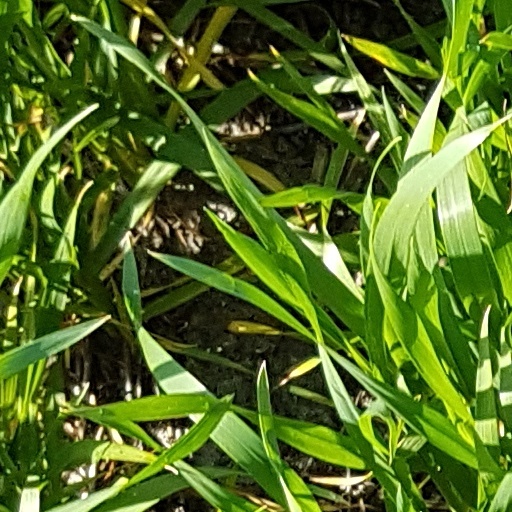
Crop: wheat